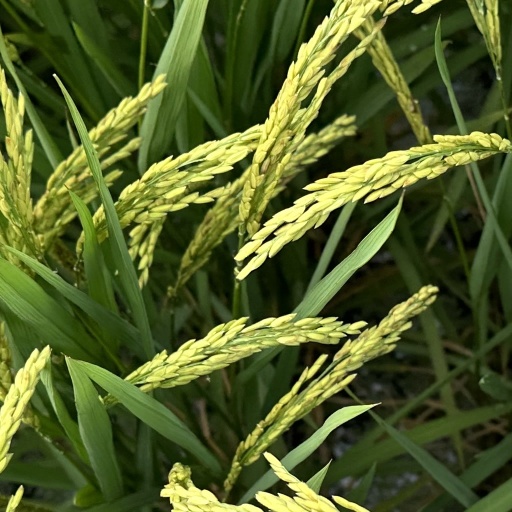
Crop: rice